Ankur Arora Murder Case

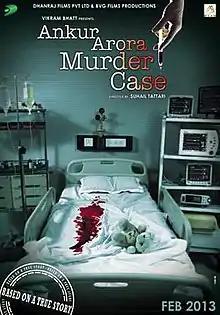
Theatrical release poster

Ankur Arora Murder Case is a 2013 Indian Hindi medical thriller film directed by Suhail Tatari and written and produced by Vikram Bhatt. The film stars Arjun Mathur, Tisca Chopra, Kay Kay Menon, Paoli Dam. The film takes up an urgent and disturbing issue of death during surgery and is based on a real-life incident where a boy dies on the operation table due to medical negligence. The shooting of the film started after nearly one year of research, and similarities to real life are in this case, not coincidental.